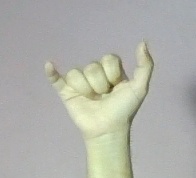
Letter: ya